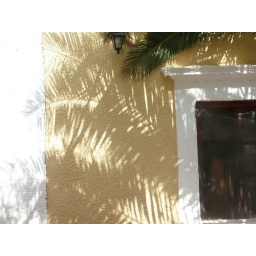
View from cafe table in the open with tree shade